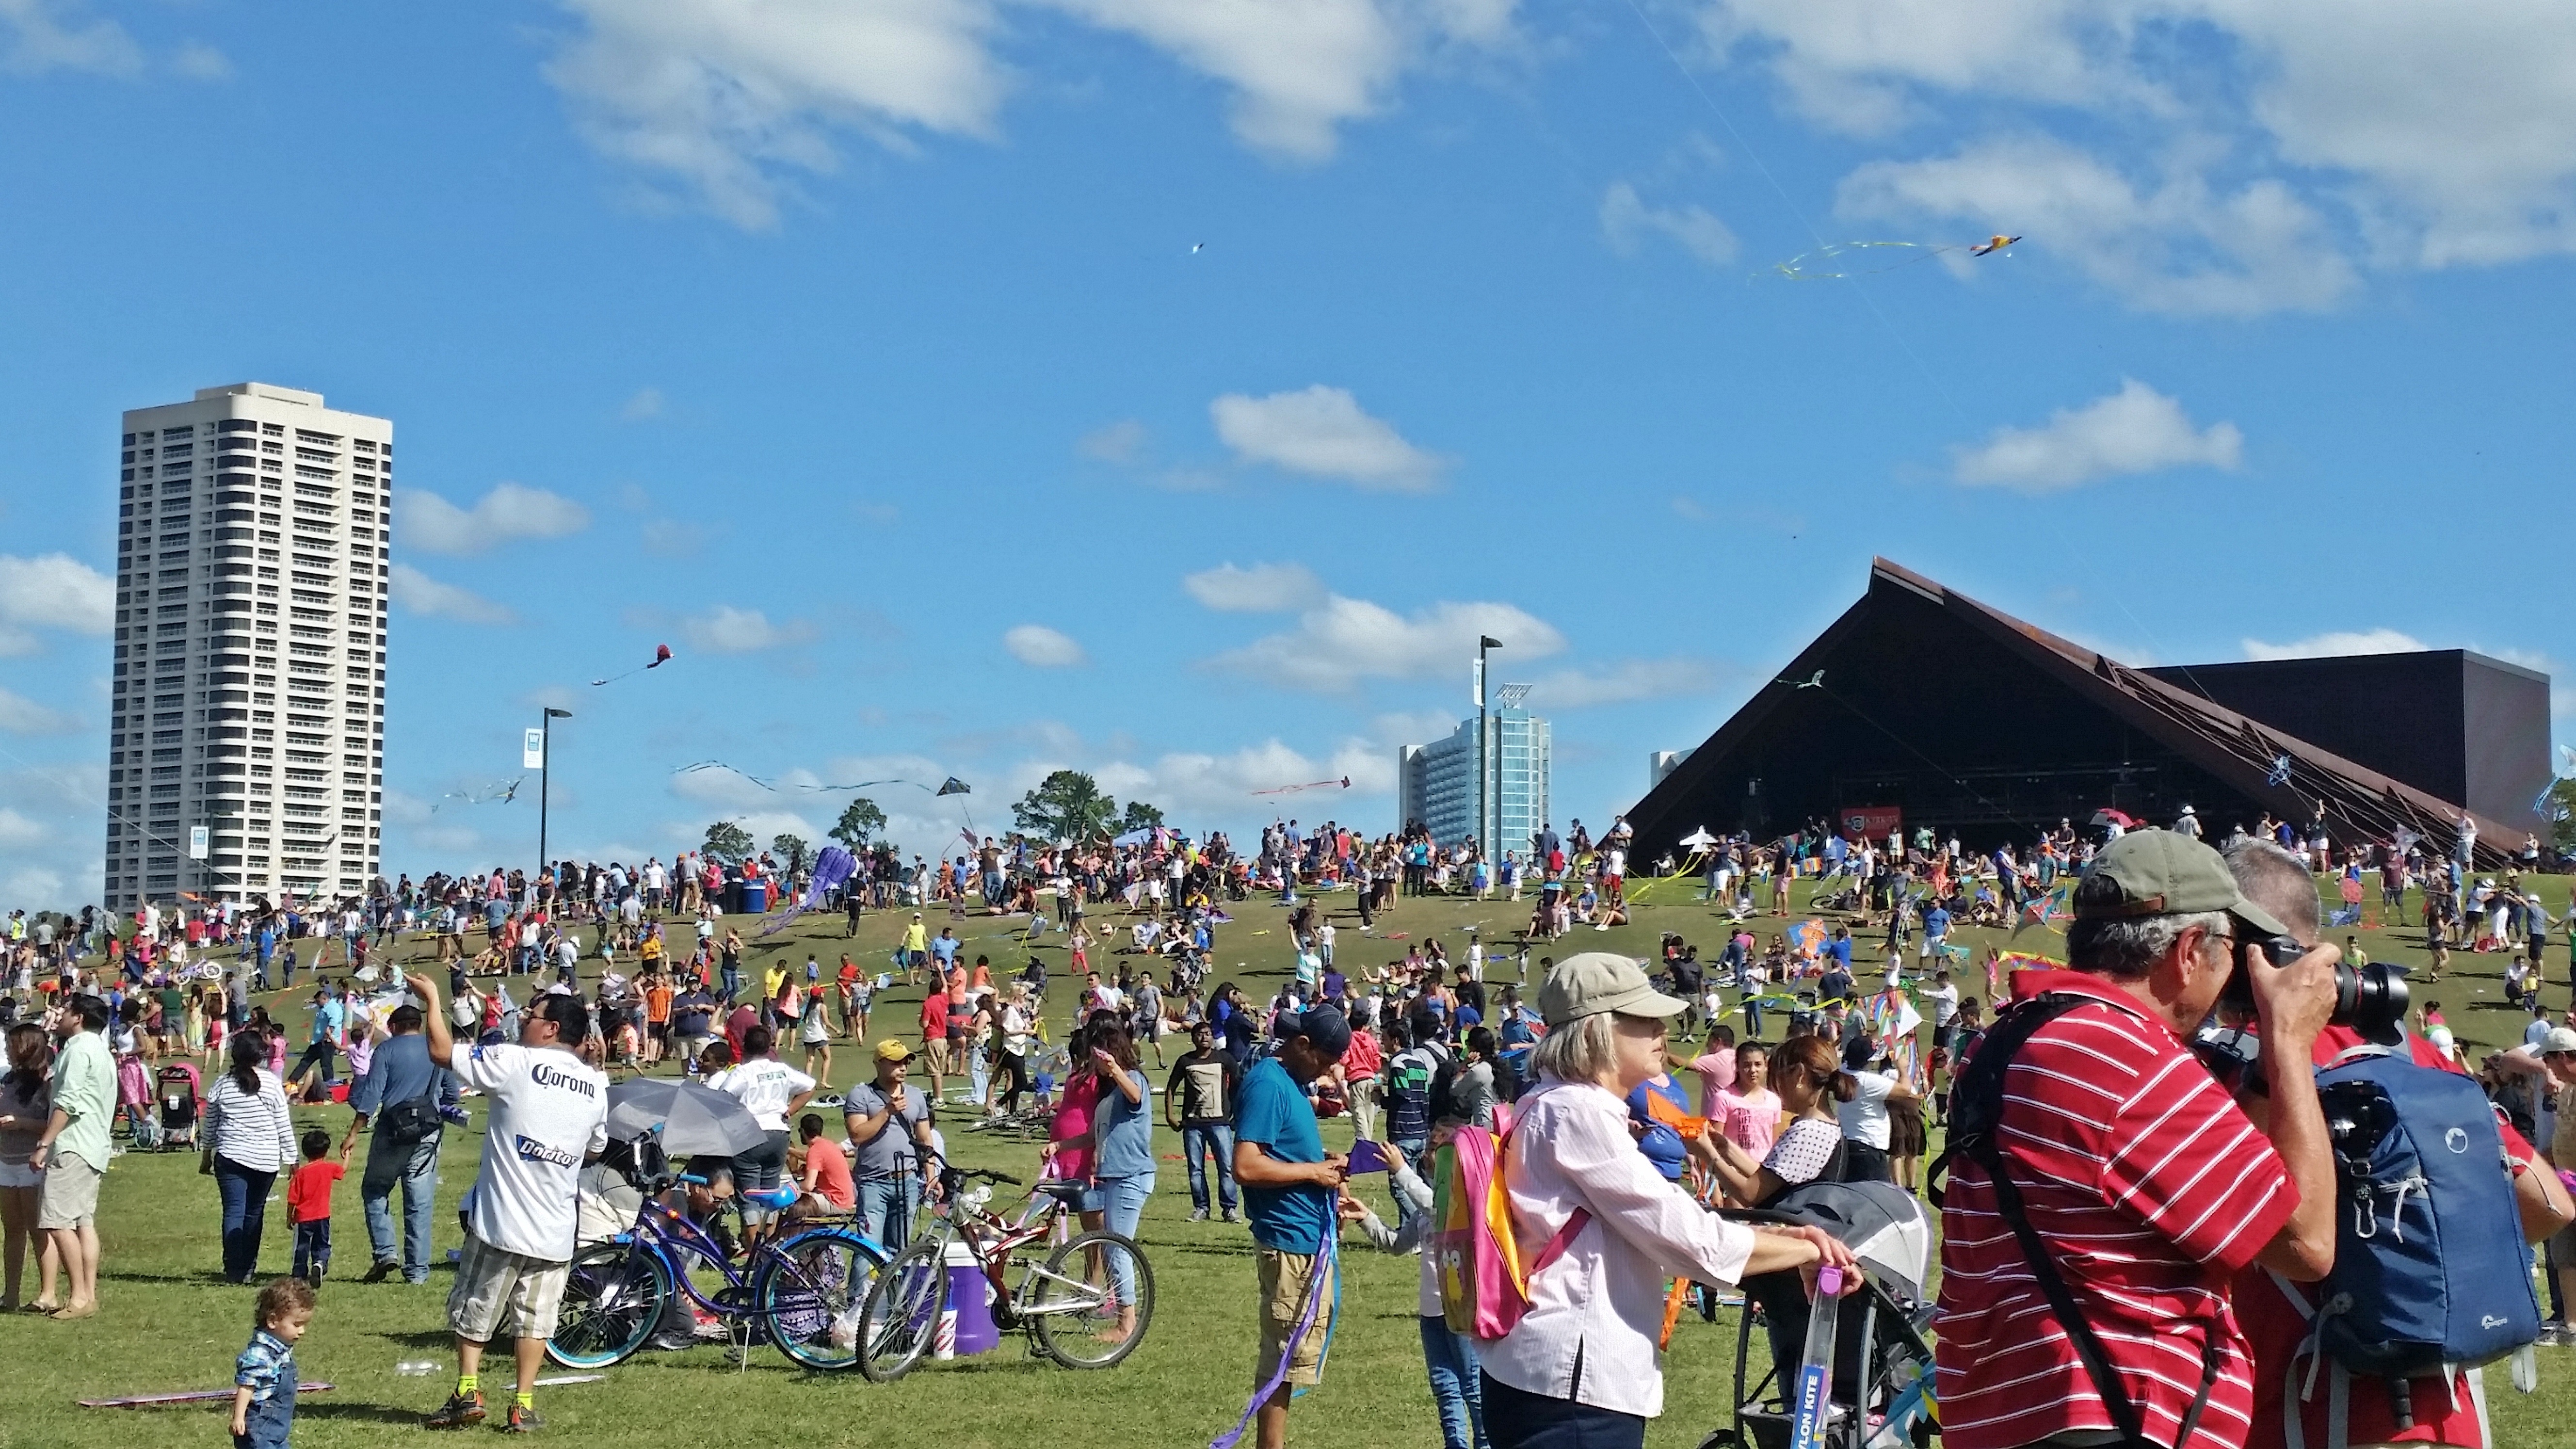
landscape, architecture, structure, people, sky, skyline, lawn, town, city, urban, crowd, cityscape, downtown, park, usa, america, landmark, blue, business, tourism, modern, stadium, places, festival, buildings, hermann, center, county, us, texas, endurance, harris, states, houston, human settlement, sport venue